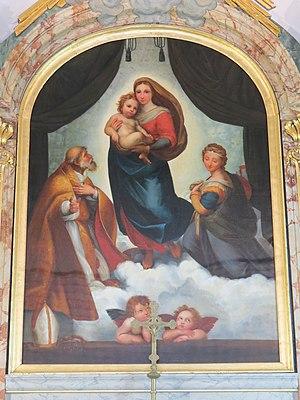
Église Notre-Dame de Belbeuf.
Eustache-Hyacinthe Langlois du Pont de l’Arche, né le 3 août 1777 à Pont-de-l'Arche et mort le 29 septembre 1837 à Rouen, est un peintre, dessinateur, graveur et écrivain français, surnommé le « Callot normand ».